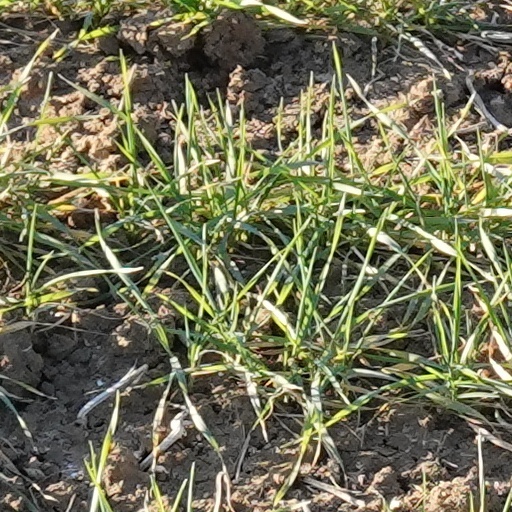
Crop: wheat